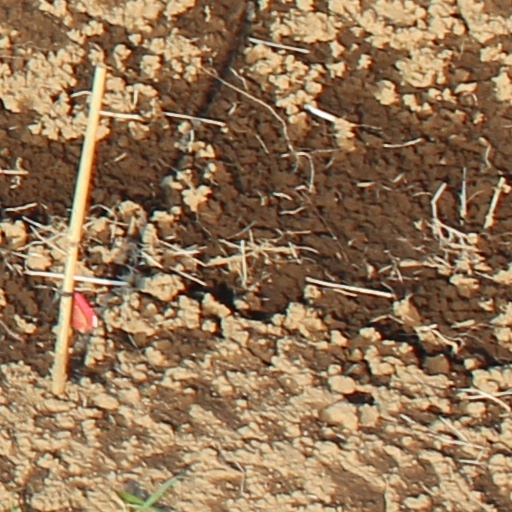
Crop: wheat